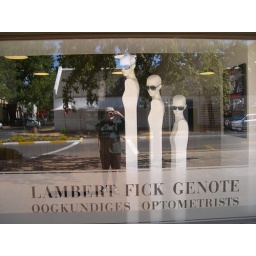
Lambert Fick, Optometrist, Stellenbosch with JS self portrait reflected in window and fish market behind